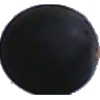
Label: Grape Blue 1